Bethany University

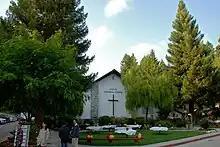
Craig Chapel

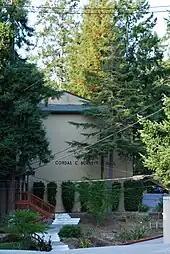
Cordas C. Burnett Hall

Cordas C. Burnett Hall was a three-story men's dormitory on the northeast side of the Bethany University campus, named in honor of the previous college president. The southwest side of each floor housed a common area for students to gather and watch television. The hall had a communal "gang" shower area. The dormitory contained rooms which housed four students which shared a communal desk located in the center of the room.